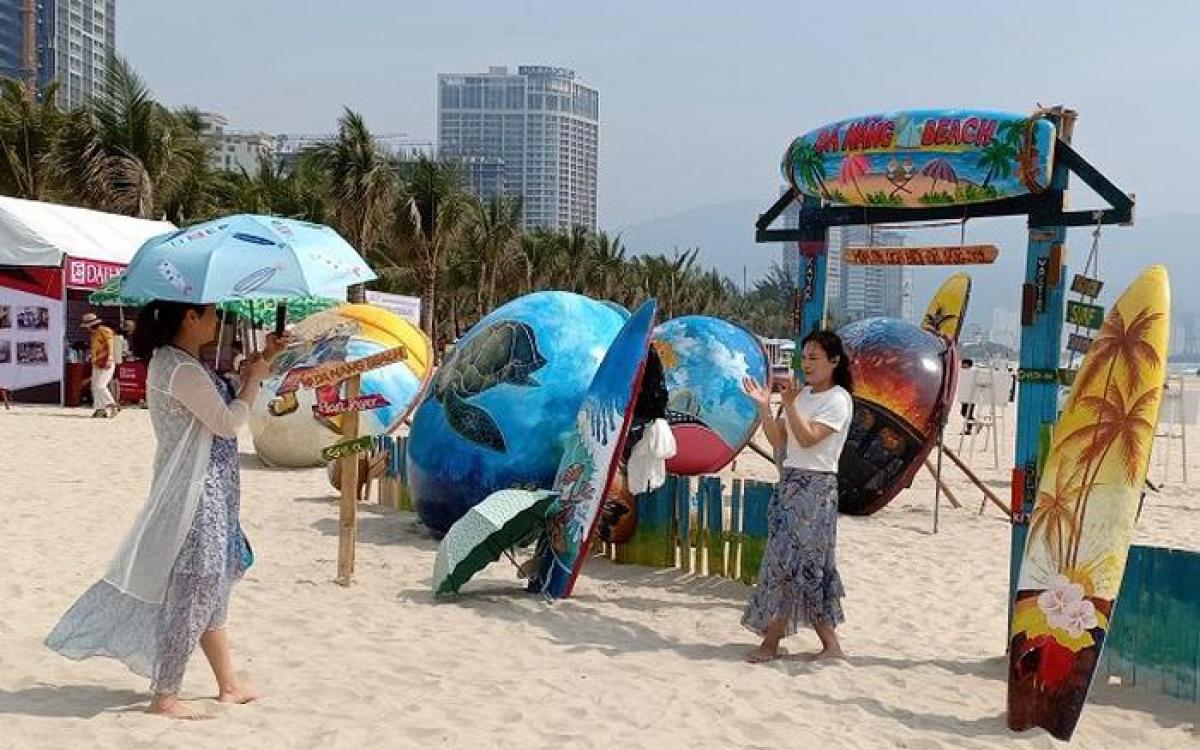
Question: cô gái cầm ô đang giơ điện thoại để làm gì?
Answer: chụp ảnh cho người đối diện